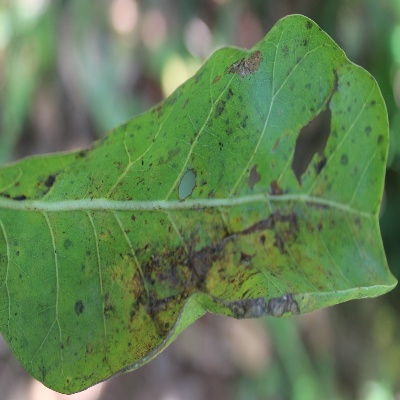
Crop: Cashew
Condition: anthracnose